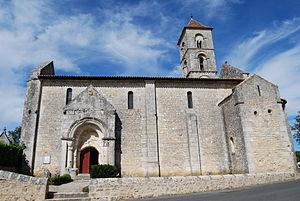
Église Saint-Georges de Montagne, (Classé, 1920) This building is indexed in the Base Mérimée, a database of architectural heritage maintained by the French Ministry of Culture,
Cet article recense les monuments historiques de l'arrondissement de Libourne, dans le département de la Gironde, en France.
Cet article recense les monuments historiques français classés en 1920.